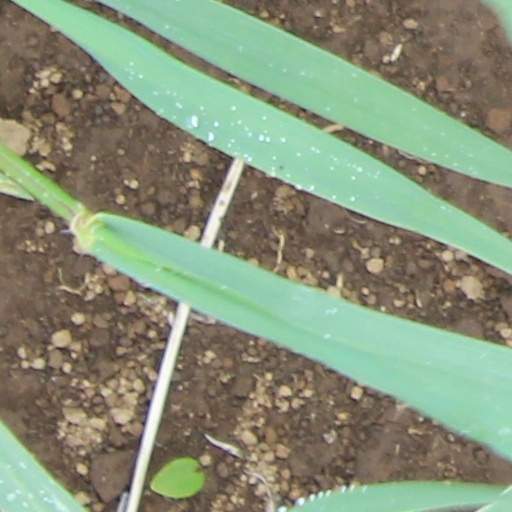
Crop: wheat